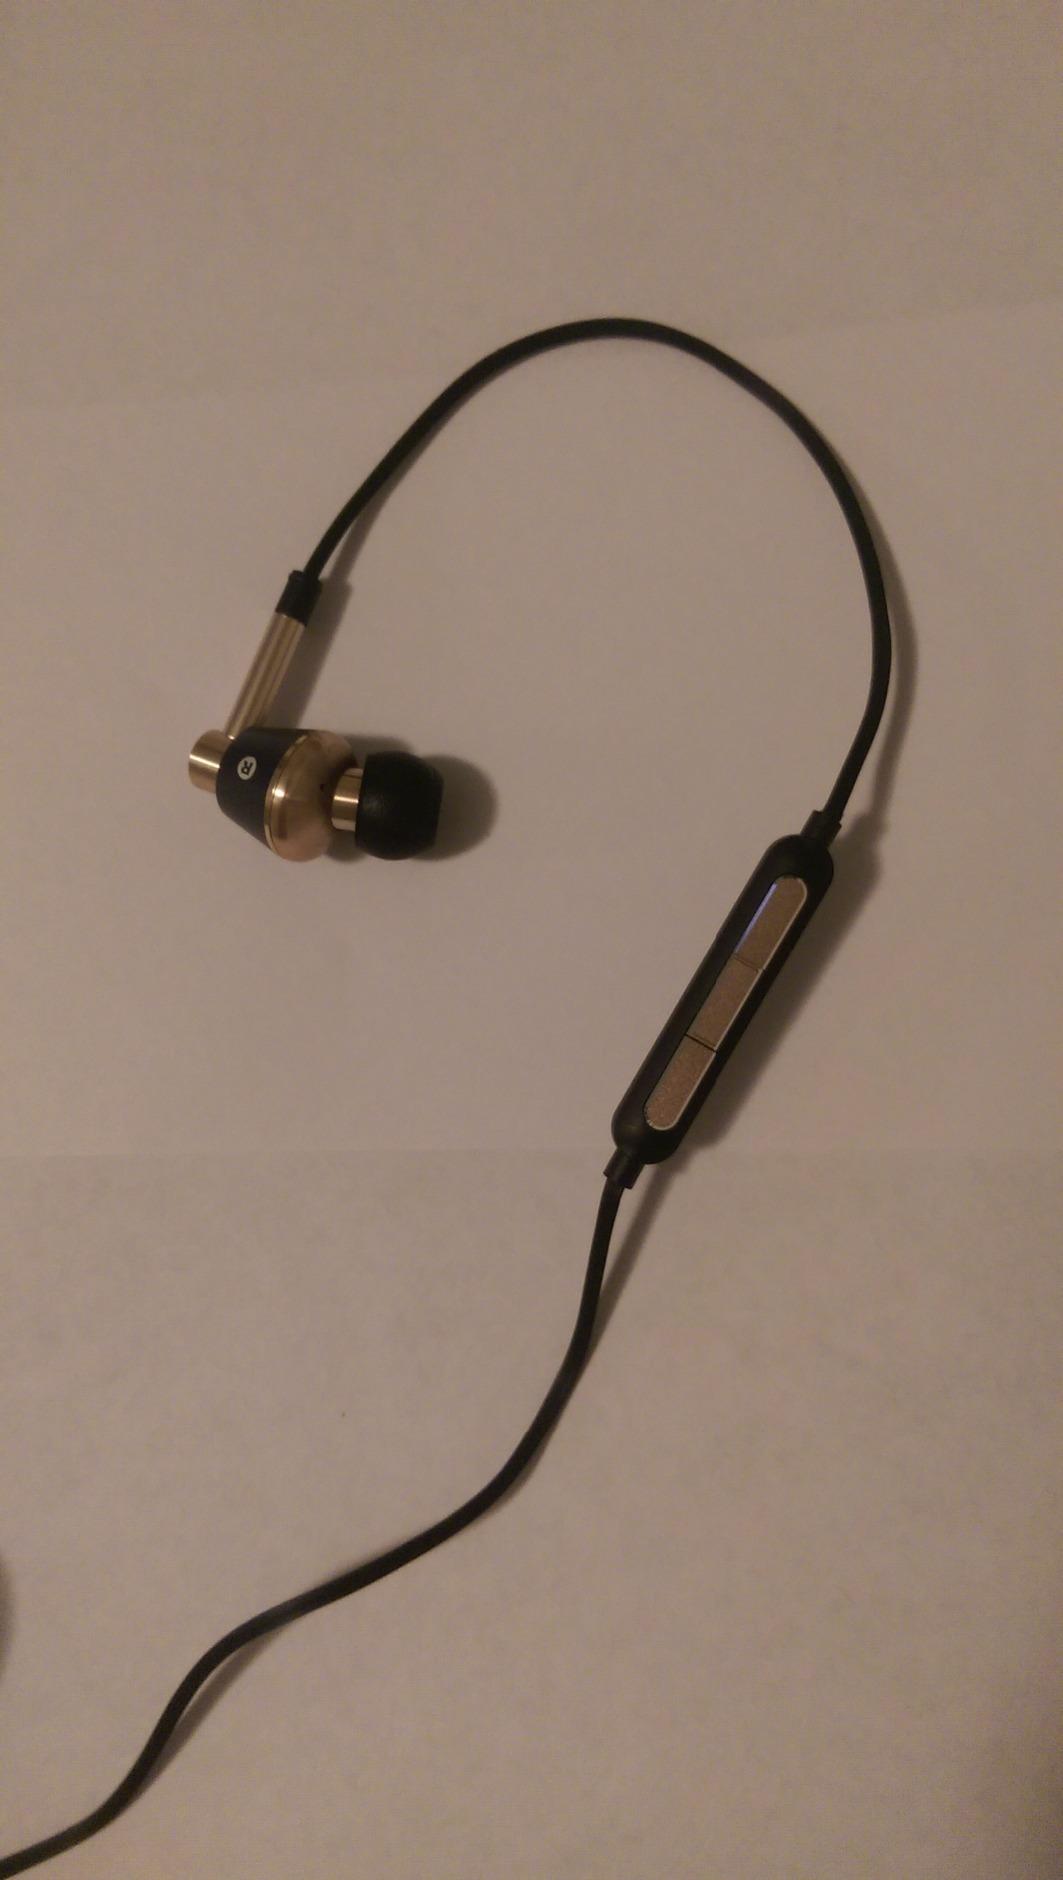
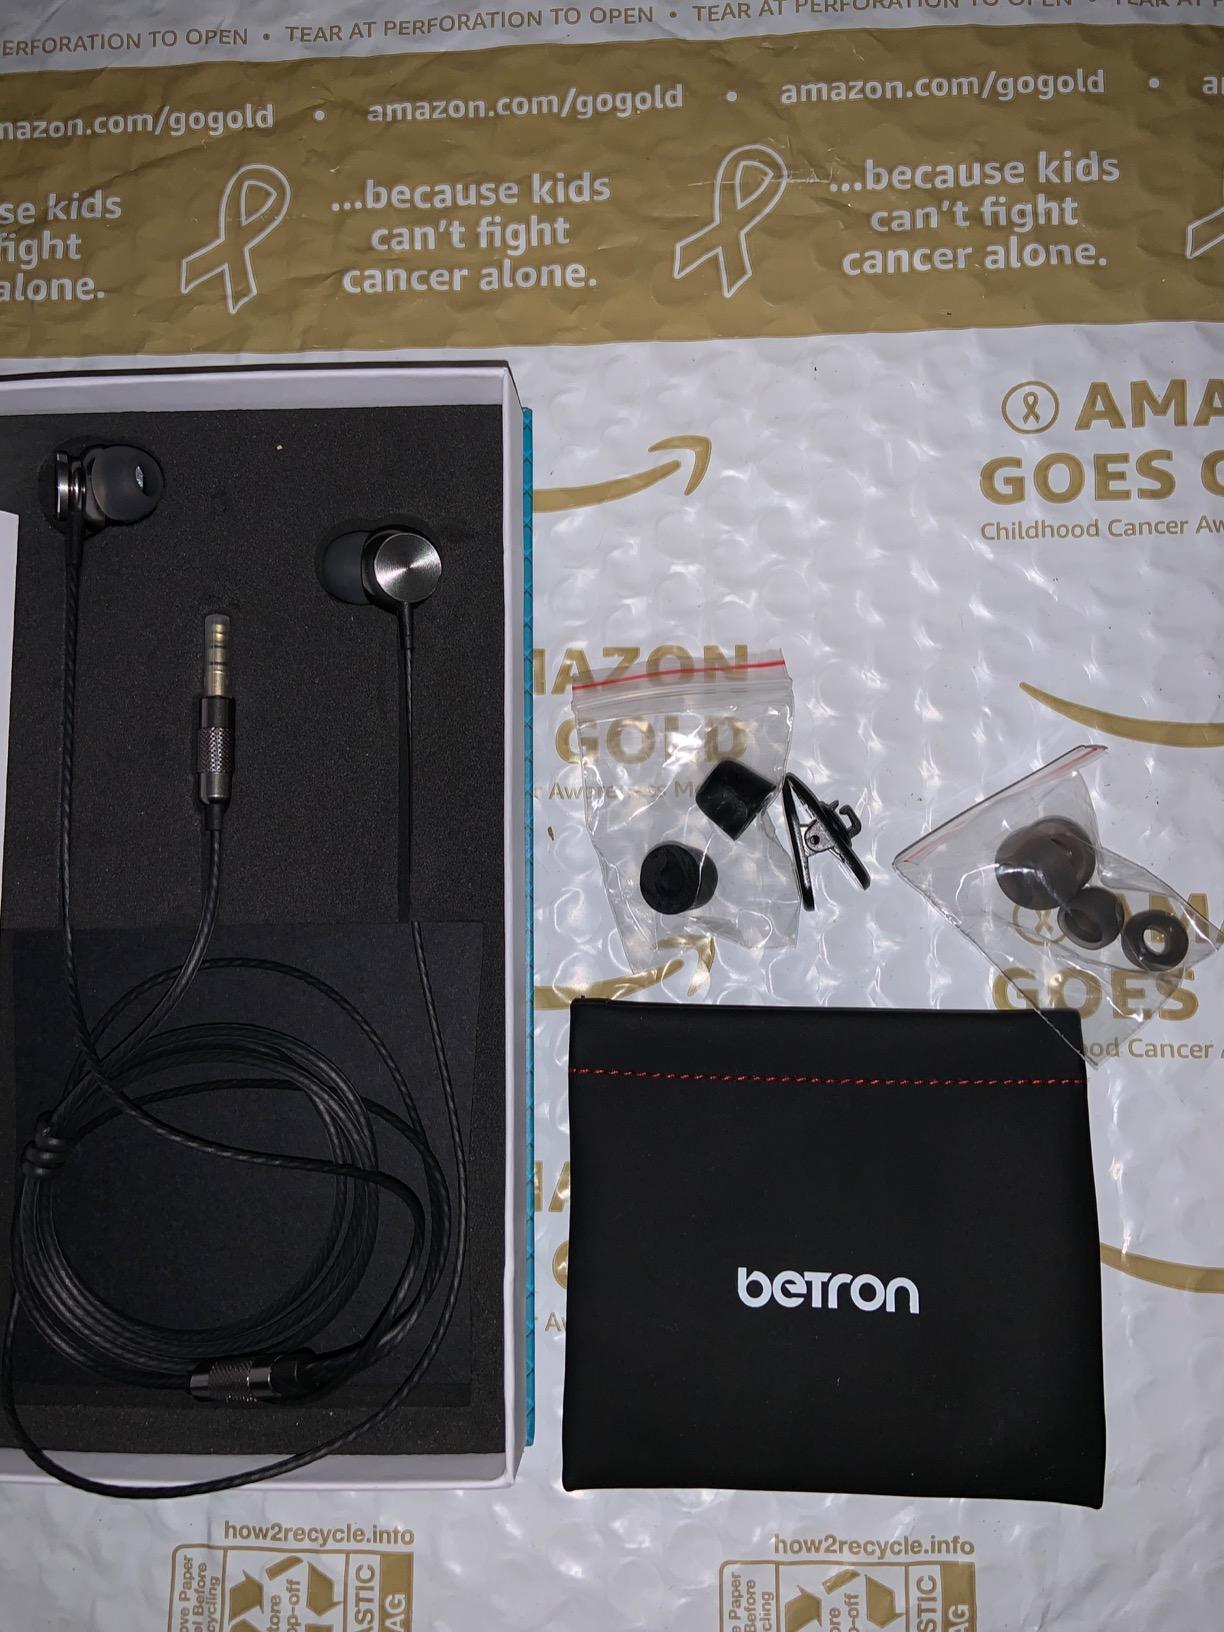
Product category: headphones
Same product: no